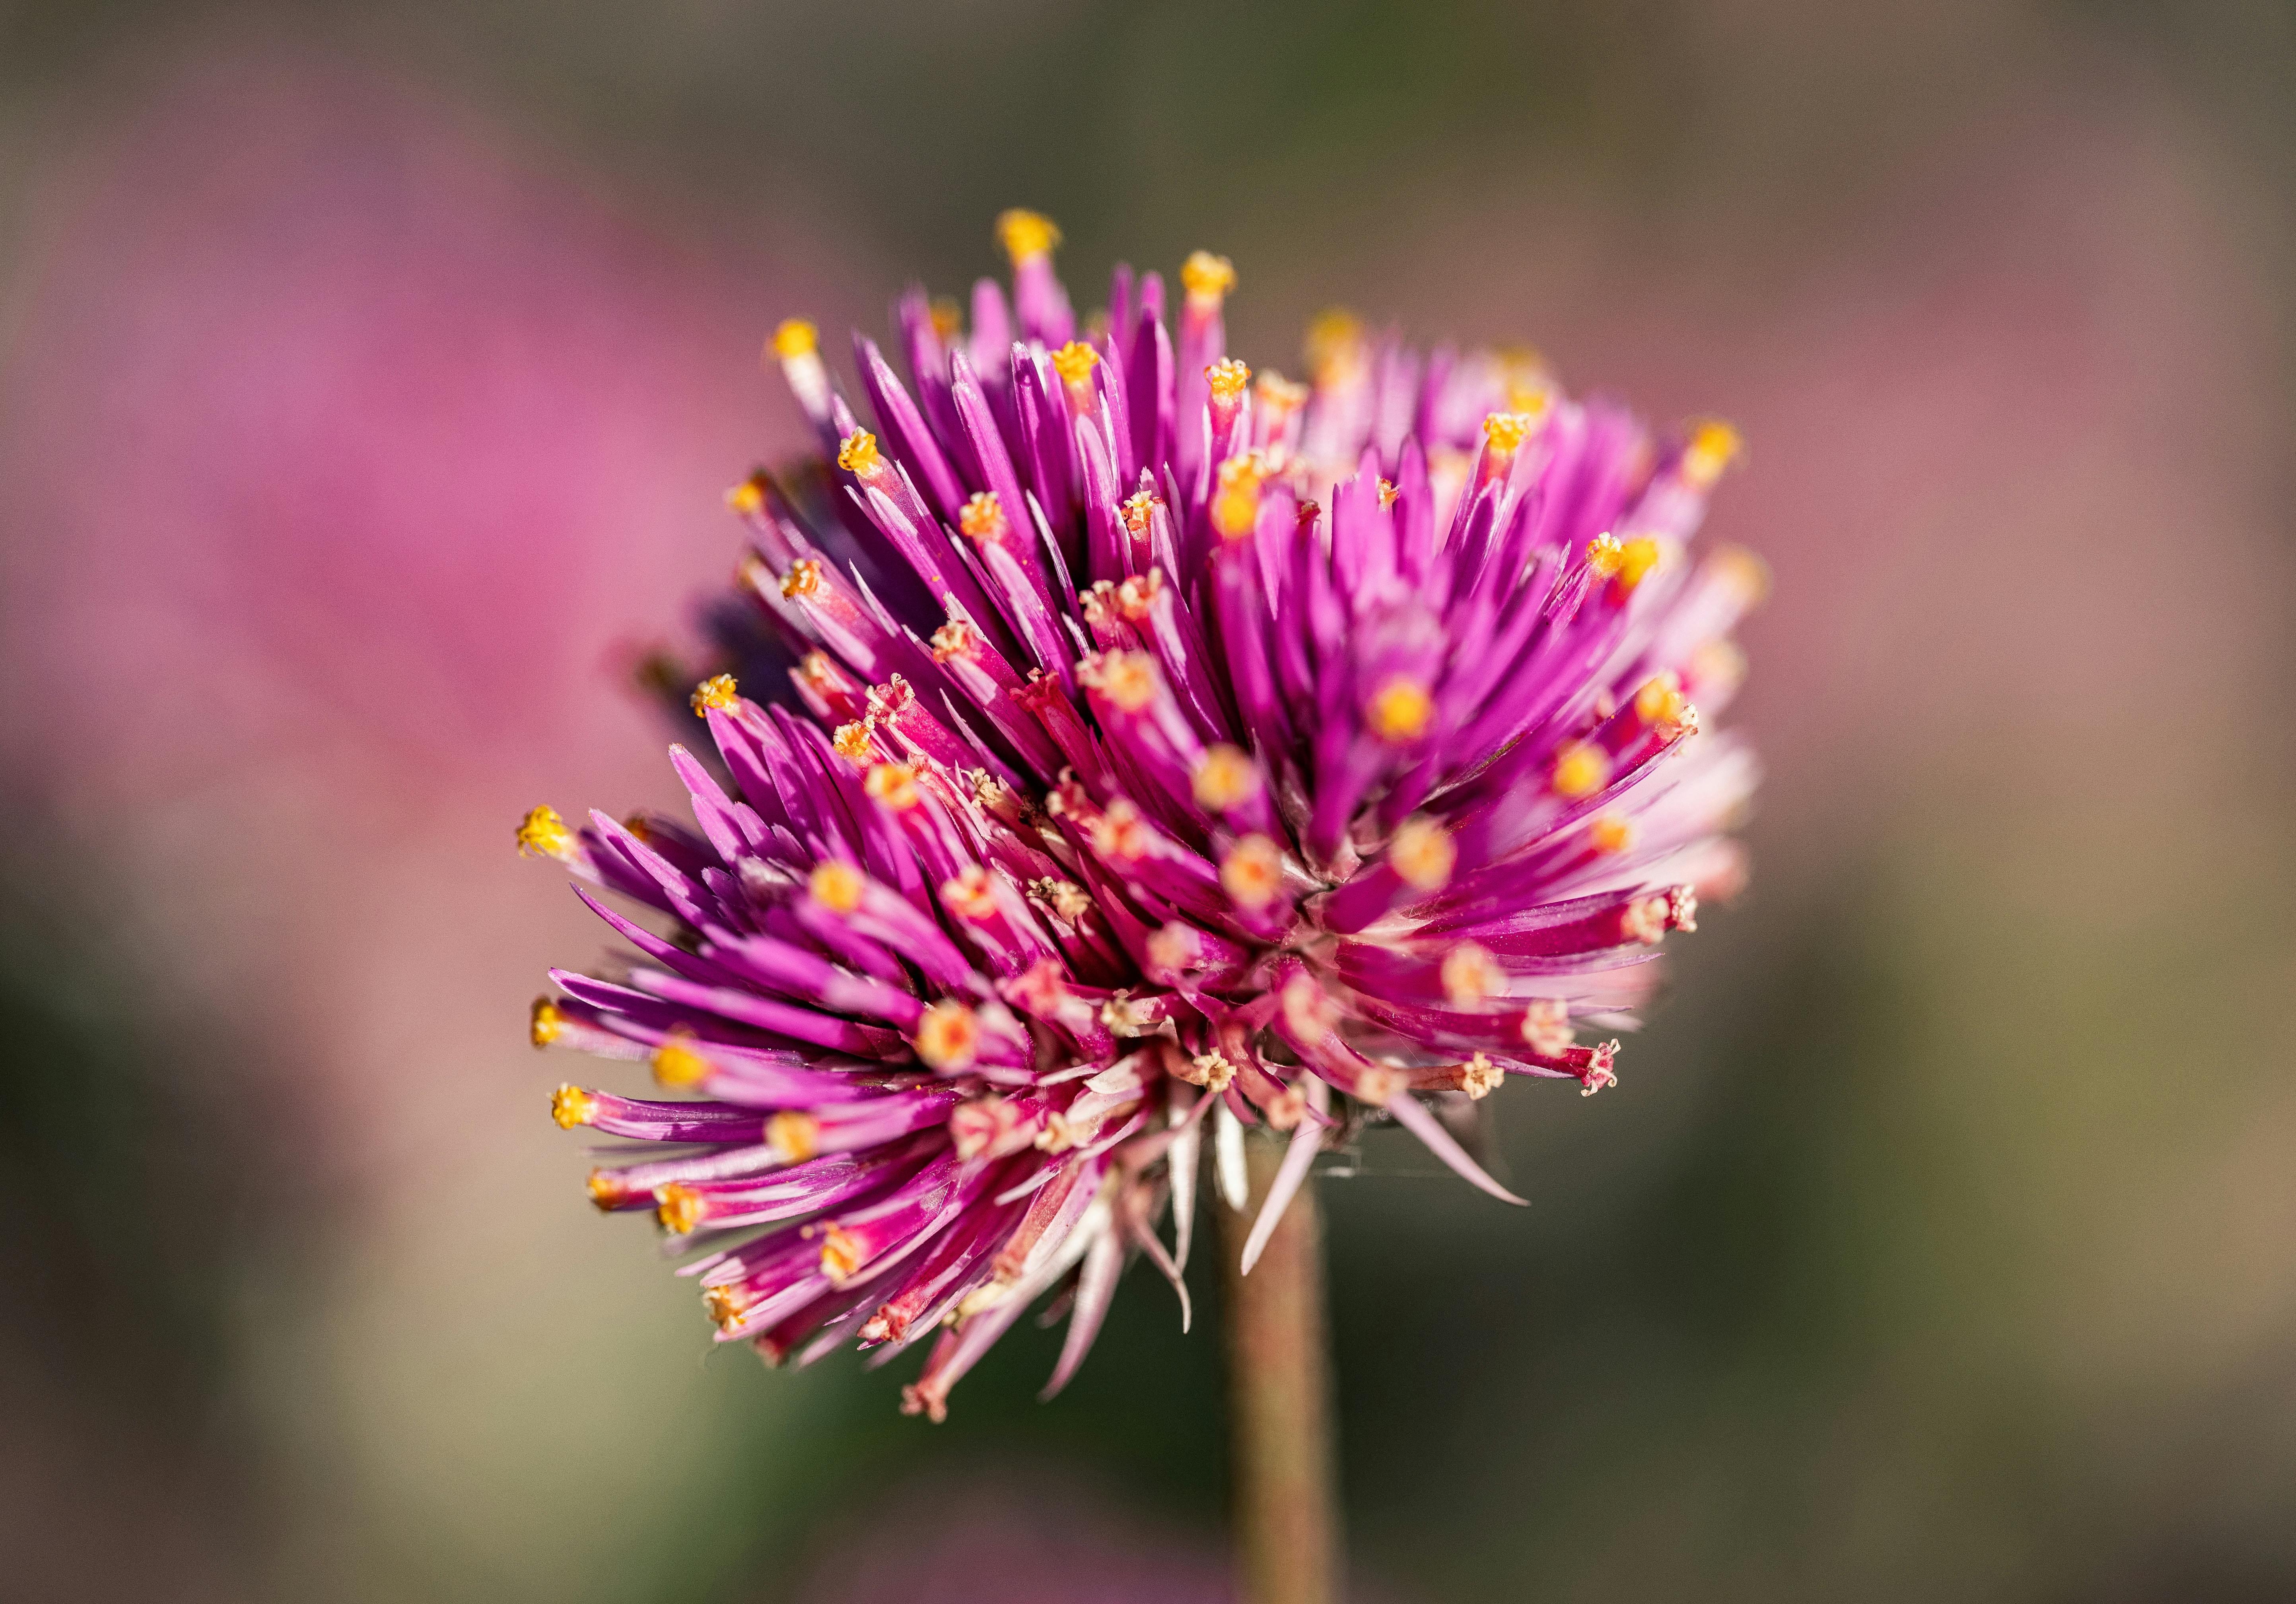
natural, flower, petal, green, yellow, pink, close up, purple, macro photography, flowering plant, wildflower, pollen, Pedicel, herbaceous plant, onions, blossom, Forb, amaryllidaceae, Ironweeds, sensitive plant, Broomrapes